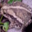
Label: frog